Pardosa amentata

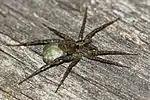
Female carrying egg sac.

"Pardosa amentata" is a wolf spider between 5 mm and 8 mm in length and has a brownish coloured body with darker brown markings or spots. The females are usually slightly larger than males and carry their eggs in a round sack made of silk beneath the abdomen attached by the silk threads produced from the spinnerets, but they lack the sooty-black hairs on the end of the pedipalps. The spider relies heavily on its eyesight to locate and stalk its prey, and its body is specially adapted for this purpose with its head squared off at the sides with two large and four smaller eyes facing forward, giving excellent frontal vision and two additional eyes situated on top of the head which extend the range of vision sideways and to the rear.